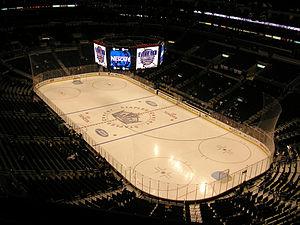
Le Staples Center est une salle omnisports située au sud-ouest de l'intersection entre Figueroa Street et la 11ᵉ rue dans Downtown Los Angeles, en Californie. Il est directement adjacent au Los Angeles Convention Center et accessible depuis l'Interstate 10 et la Harbor Freeway. Il est le plus grand amphithéâtre de la Californie.
Cette page présente une liste des équipes de la Ligue nationale de hockey, ligue professionnelle de hockey sur glace d'Amérique du Nord. Depuis les débuts de la ligue, en 1917, seuls les Canadiens de Montréal et la franchise des Maple Leafs de Toronto ont toujours évolué dans la LNH. Les Canadiens sont l'équipe la plus titrée avec vingt-quatre Coupes Stanley.